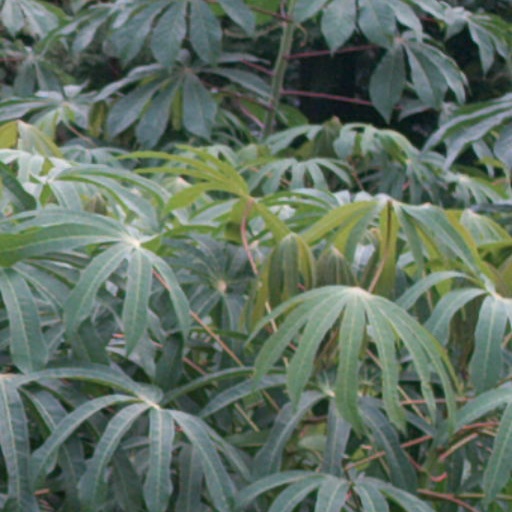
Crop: cassava